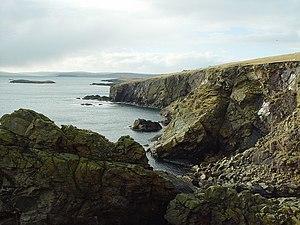
Whalsay est une île d'Écosse de l'archipel des Shetland. Elle a une superficie de 19,7 km² et une population de 1 034 habitants. Son établissement principal est un petit port de pêche du nom de Symbister sur la côte sud-ouest, et où réside 80 % de la population.